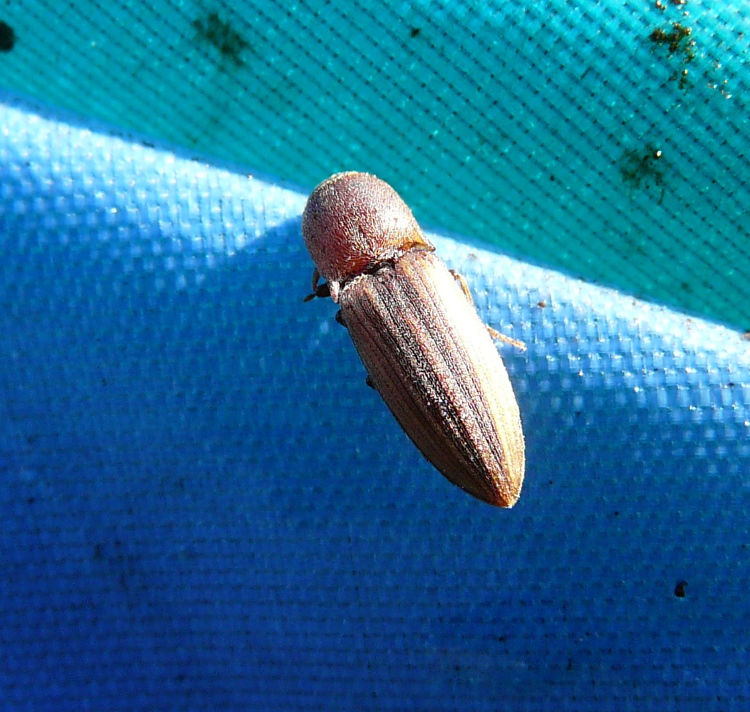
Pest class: clickbeetles_wireworms